Lindau Nobel Laureate Meetings

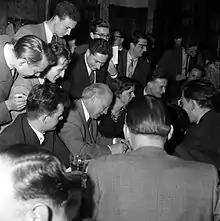
Nobel laureate Werner Heisenberg surrounded by students at the 5th Lindau Nobel Laureate Meeting in 1955. Photo: Archive Spang/Lindau Nobel Laureate Meetings.

In 1954, the Council for the Lindau Nobel Laureate Meetings was founded and henceforth established as the organising committee of the meetings. Count Lennart was appointed as first president of the Council. Also in 1954, the concept of inviting students and young scientists to the meetings was introduced. This step was seen as a measure to add additional value for society to the meetings. Among the young scientists participating that year were also students from Eastern Germany.